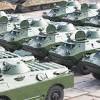
Label: BRDM